Edge (wrestler)

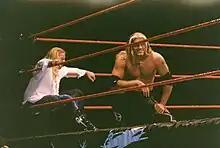
Edge (right) with Christian in their Brood attire, which they used along with gothic symbols, in April 1999

In September, Edge began feuding with feud against the vampire wrestler Gangrel. During the feud, Gangrel introduced Christian, Edge's storyline brother, as his ally. Eventually, Gangrel and Christian convinced Edge to join them, and the three of them formed a stable known as The Brood.